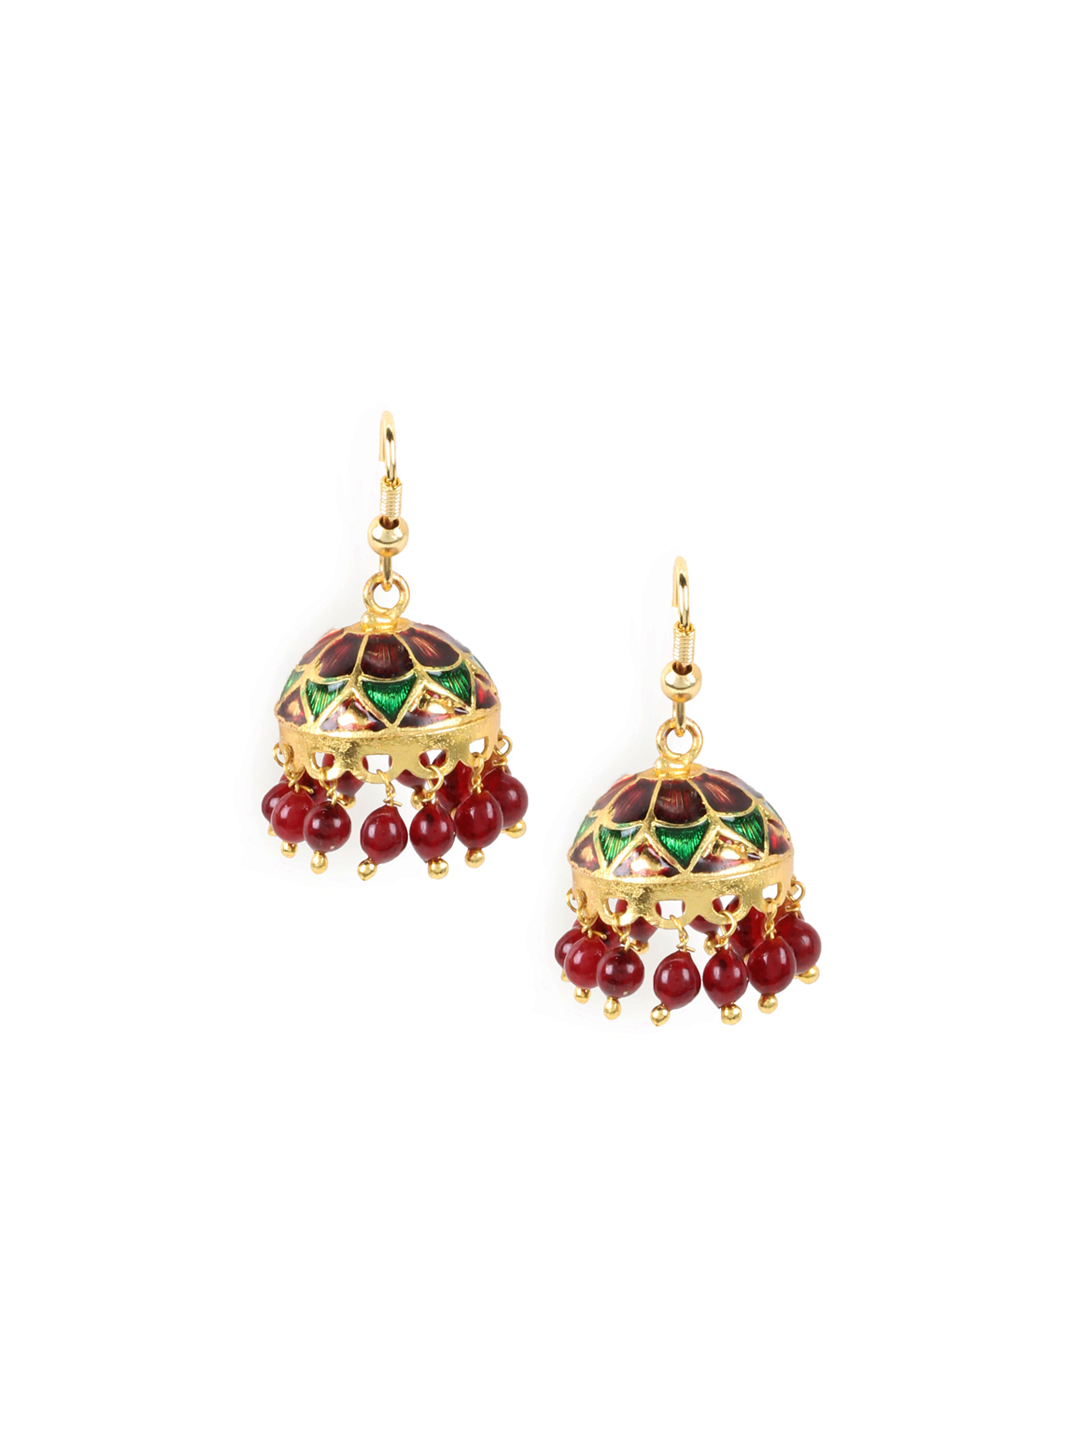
Adrika Red Earrings
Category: Accessories / Jewellery / Earrings
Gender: Women
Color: Red
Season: Summer 2012
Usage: Casual